Agriculture in Brazil

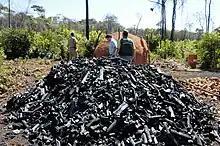
Inspectors from the Ministry of Labor and Federal Police officers at the scene of a clandestine charcoal operation, places where most illegal working situations occur

Brazilian tomato production ranked sixth globally and first in South America in 2000. 1999 output reached a record of 1.29 million tons for tomato pulp.